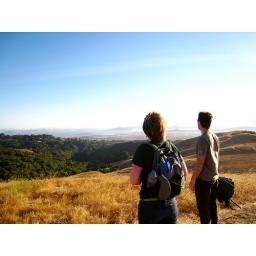
after work, kari took me and nikos hiking in wildcat canyon regional park. sasha the dog came too.